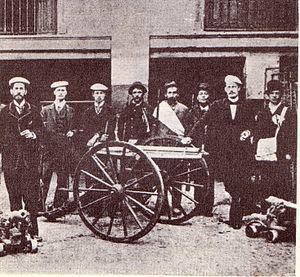
La révolution du Parc, connue également sous le nom de révolution de 1890, est une insurrection civilo-militaire survenue en Argentine en juillet 1890 et organisée par le parti d’opposition Union civique, fondé peu auparavant.
Dans l’historiographie argentine, il est d’usage de désigner par République conservatrice, Régime conservateur, Ordre conservateur, République oligarchique, ou Régime oligarchique la période de l’histoire de l'Argentine comprise entre les années 1880 et 1916, dans laquelle la République argentine connut, sous le gouvernement de la Génération de 1880, une rapide croissance économique et démographique et un haut développement culturel.